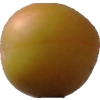
Label: cherry_wax